African Reference Alphabet

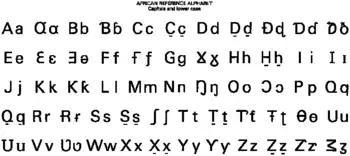
African Reference Alphabet, as presented on the 1978 Niamey conference Annex 1 (printed English version)

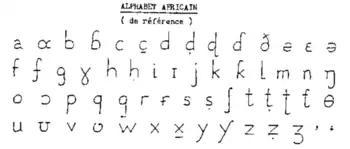
African Reference Alphabet, as presented on the 1978 Niamey conference (handwritten French version)

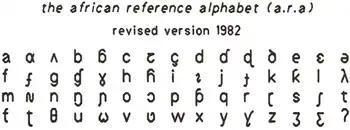
African Reference Alphabet (revised version 1982) as proposed by Michael Mann and David Dalby

A proposed revision of the alphabet was made in 1982 by Michael Mann and David Dalby, who had attended the Niamey conference. It has 60 letters. Digraphs are retained only for vowel length and geminate consonants, and even there they suggest replacements. A key feature of this proposal is that, like the French proposal of 1978, it consists of only lower-case letters, making it unicase. It did not meet with acceptance at the follow-up Niamey meeting in 1984.